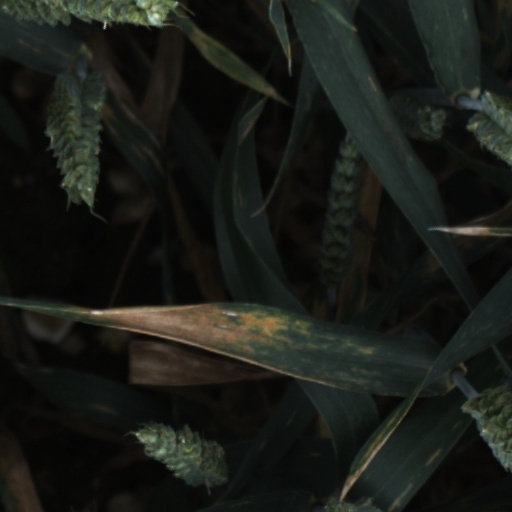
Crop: wheat